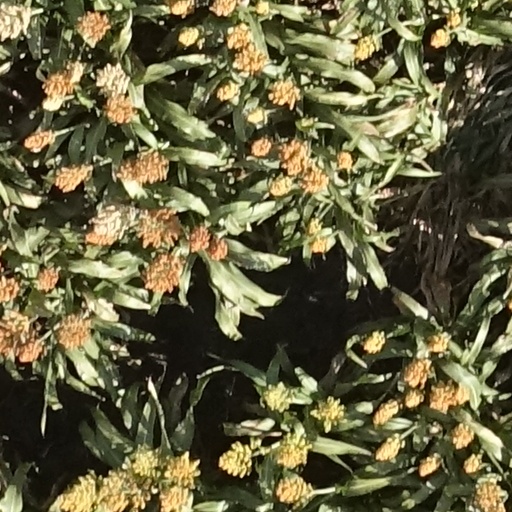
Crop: sorghum